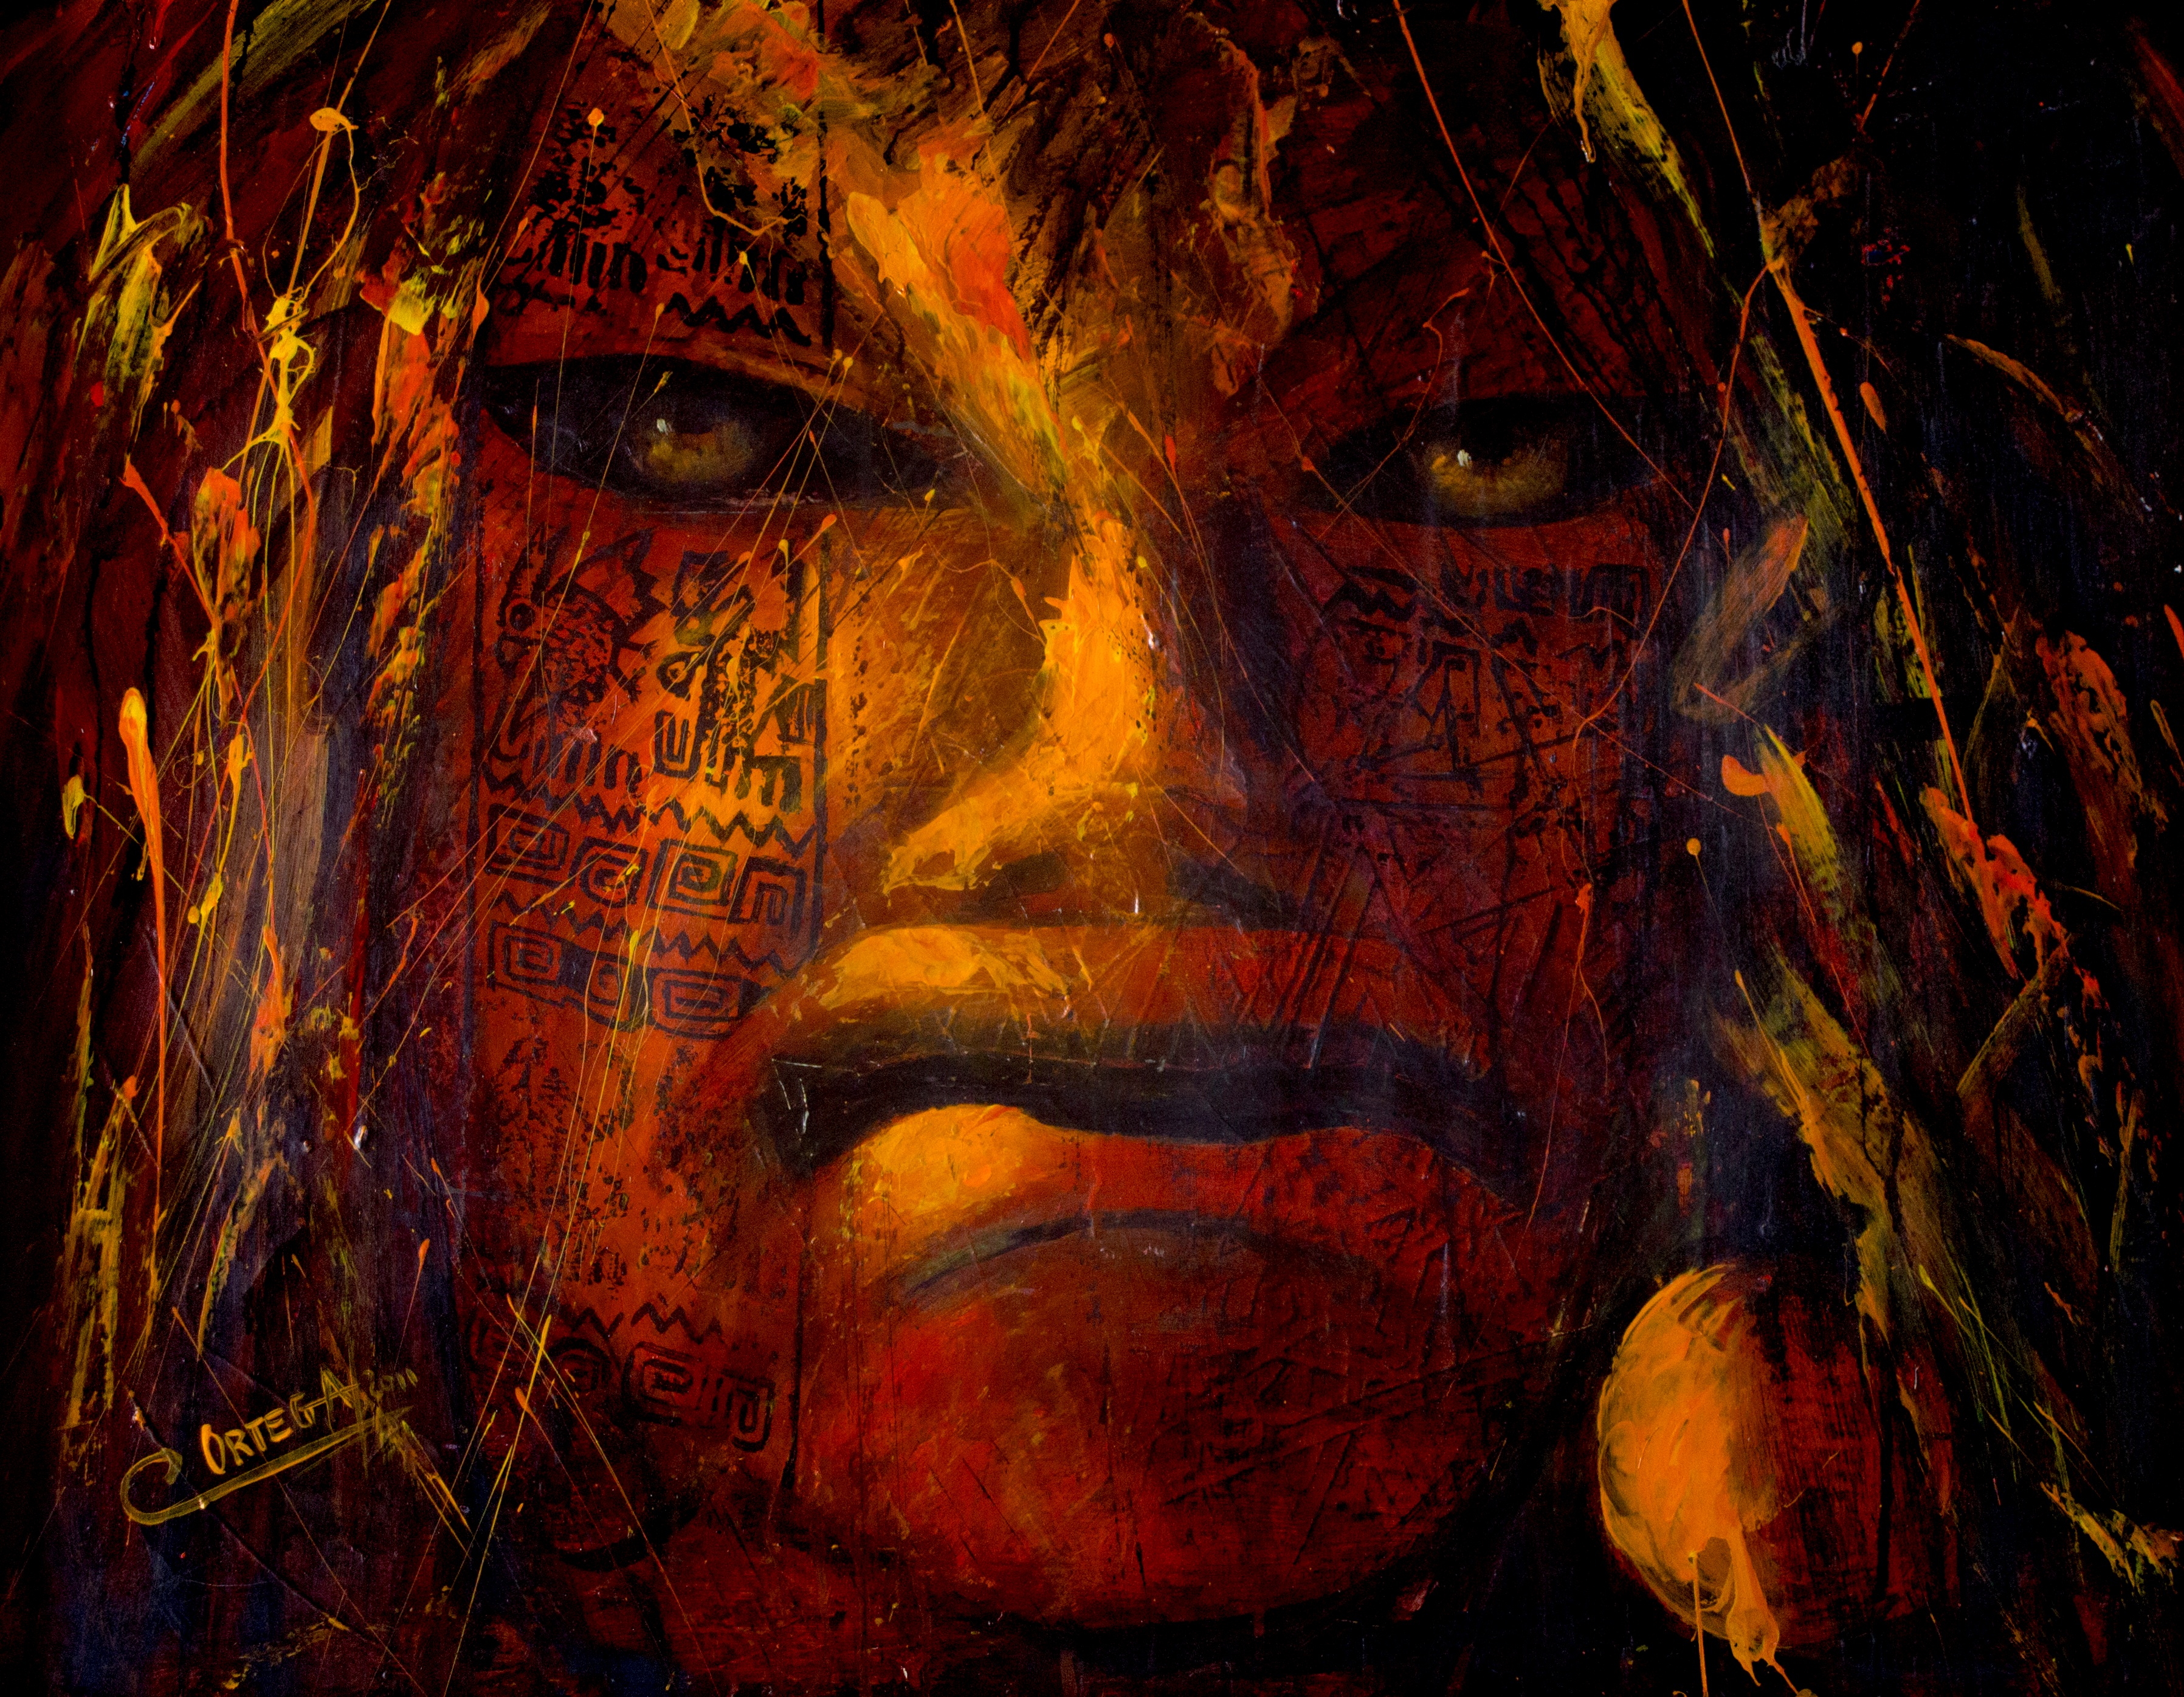
darkness, painting, art, modern art, acrylic paint